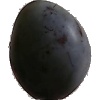
Label: Plum 3